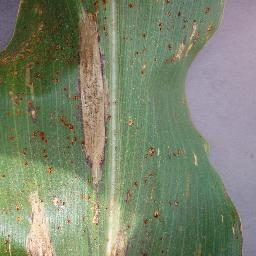
Label: Corn_(Maize)___Northern_Leaf_Blight